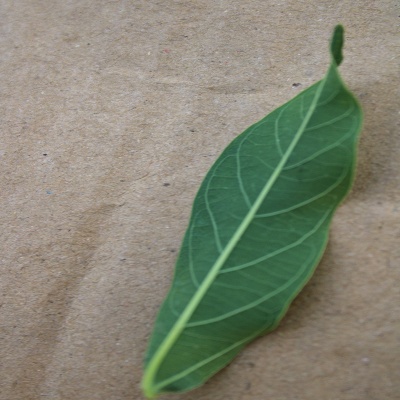
Crop: Cassava
Condition: healthy